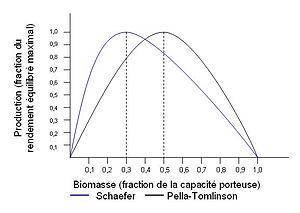
Production exprimée en terme de proportion du rendement équilibré maximal pour les modèles de Schaefer et Pella-Tomlinson. De: Maunder, M.N.
Le rendement équilibré maximal est un concept théorique employé principalement dans les sciences halieutiques et la gestion des pêches. Le concept peut aussi être rendu par production maximale équilibrée, production équilibrée maximale, rendement maximal soutenu ou rendement maximal durable.